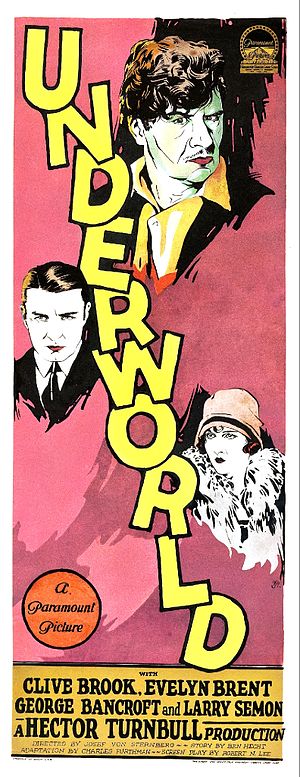
Det mørke Chicago
Plakat
Det mørke Chicago er en amerikansk Stumfilm, instrueret af Josef von Sternberg.